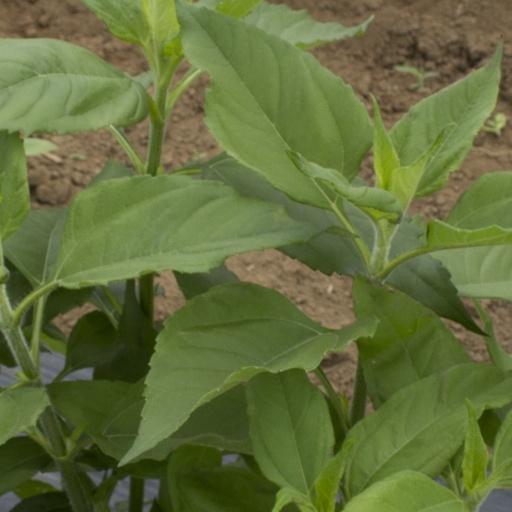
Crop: Jerusalem artichoke